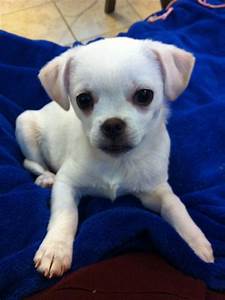
Label: dog